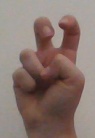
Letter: toot